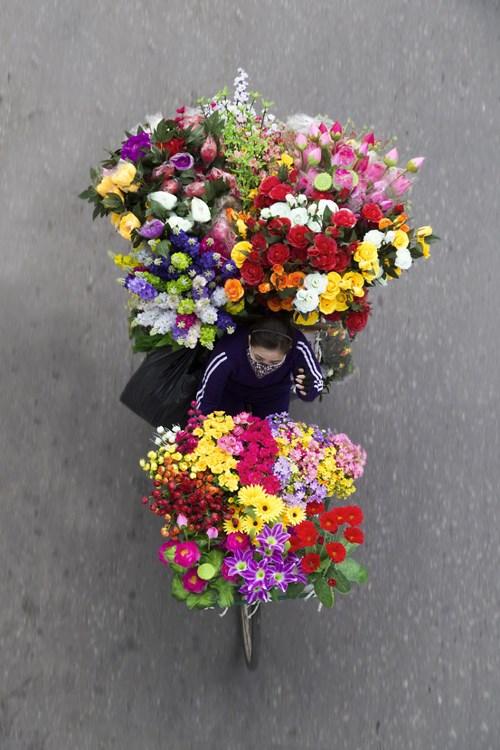
ở phía trước và phái sau lưng của người phụ nữ là những bông hoa